Aline Wirley

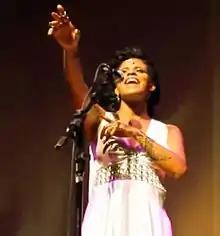
Aline on tour "Ritualística" in 2014.

At the end of 2005 Aline recorded a participation in the live album and DVD of the pop rock band Lagunna, which was to be released in 2006, interpreting the song "Minha Vez". At that moment the singer began to use as artistic name in solo career Aline Willy. Still in 2006 begins to record some songs for her own repertoire, released on her Myspace. In 2007, he performs on the studio album of samba singer Leandro Lehart, formerly band of Art Popular, in the track "Amor Ferido", being for the first time without her former group in television programs. At the end of the following year, in 2008, passes in the tests to participate in the musical theatre "O Soar da Liberdade", interpreting one of the protagonists. In the ocaisão the singer had changed its artistic name to Aline Silva with the aim of appearing more popular.